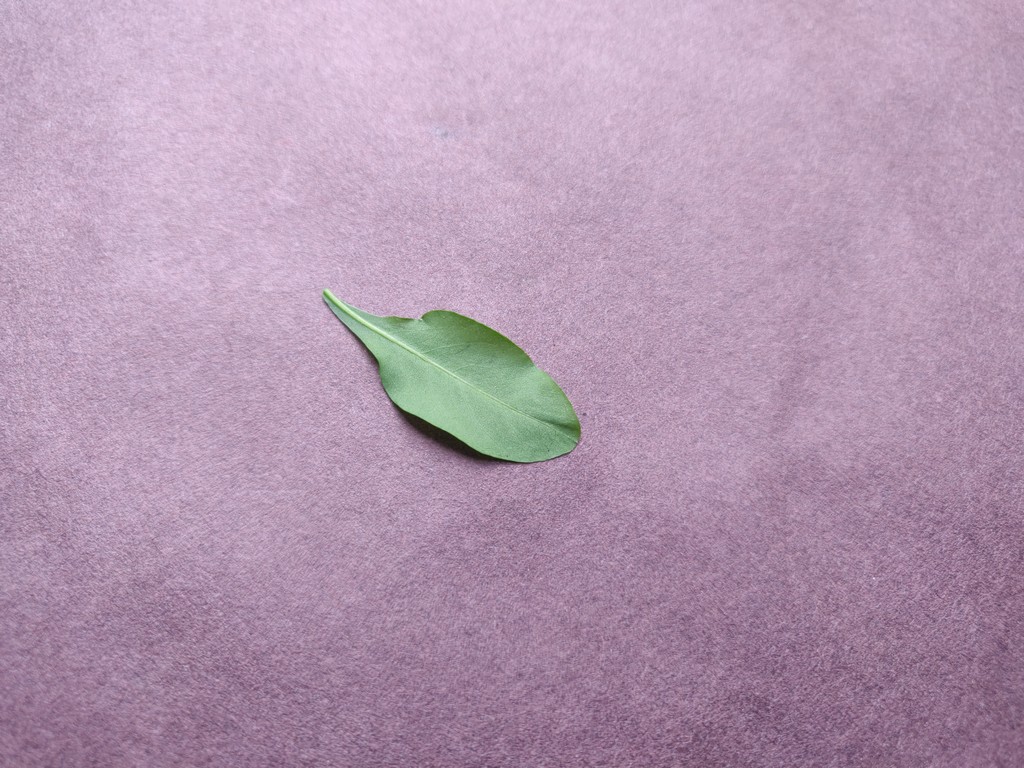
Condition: Healthy
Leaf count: single
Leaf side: back